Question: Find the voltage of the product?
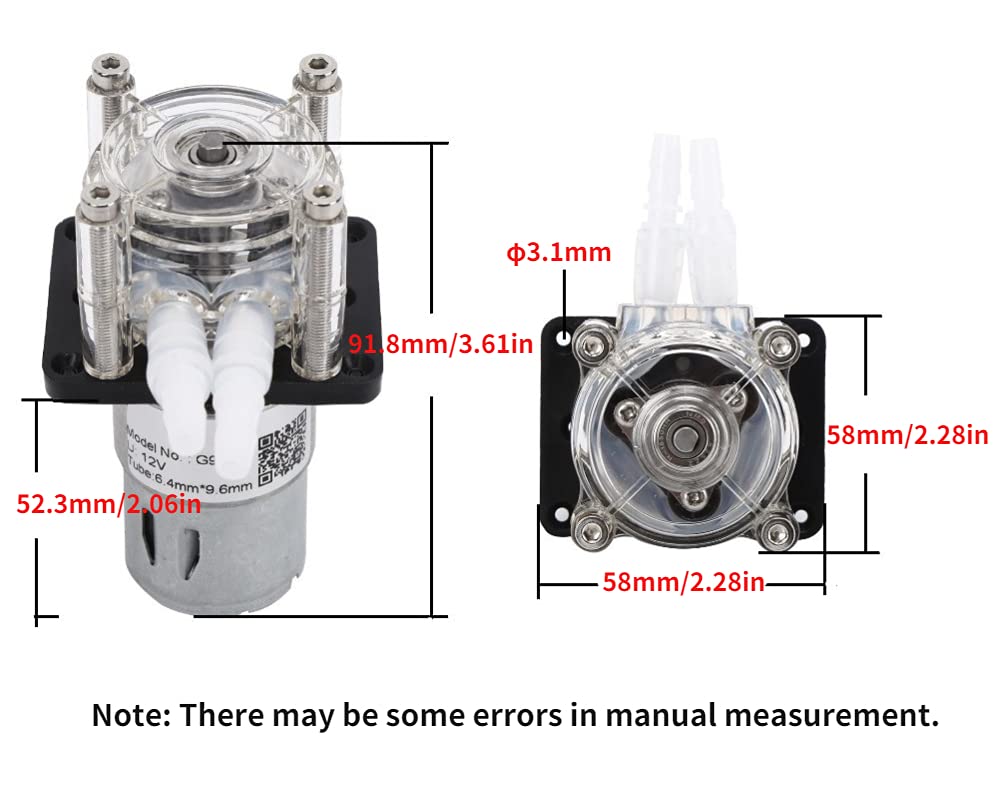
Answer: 12.0 volt